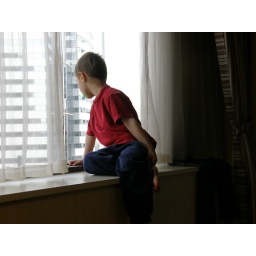
My son lookng out a hotel window in Seattle, Washington. This was taken in July 2008.